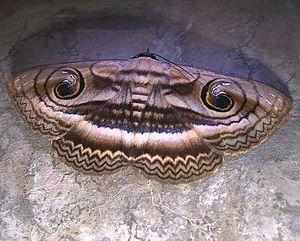
Spirama est un genre de lépidoptères nocturnes de la famille des Noctuidae.